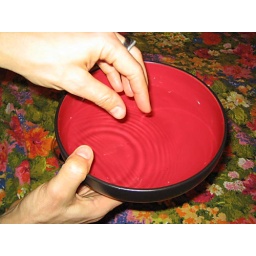
symbolic washing of hands in which fingertips are dipped into bowl into which all others have dipped dirty fingertips. now that's clean!